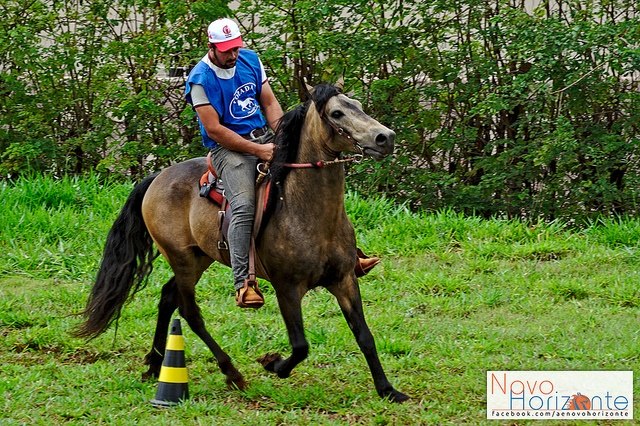
there is a man riding a horse
A man riding on the back of a brown horse.
A man riding a brown horse wearing a blue shirt.
A man with a hat sitting on a horse.
A man is galloping on a horse around a small cone.